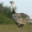
Label: bird